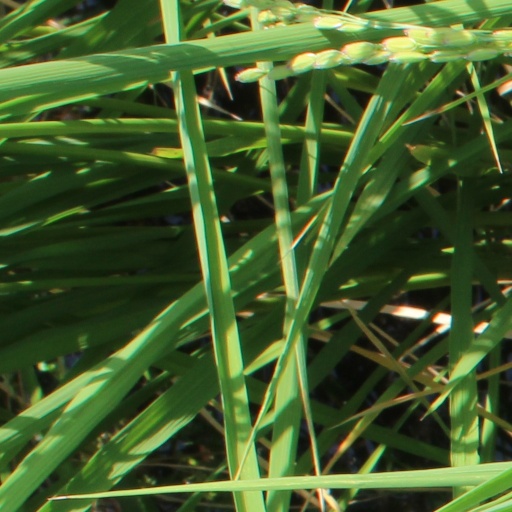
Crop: rice